Human Fortress

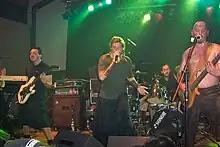
Human Fortress performing at the Rockhouse in Hanover in 2004

Human Fortress is a power metal band from Hanover, Germany. They call their style "epic battle metal."